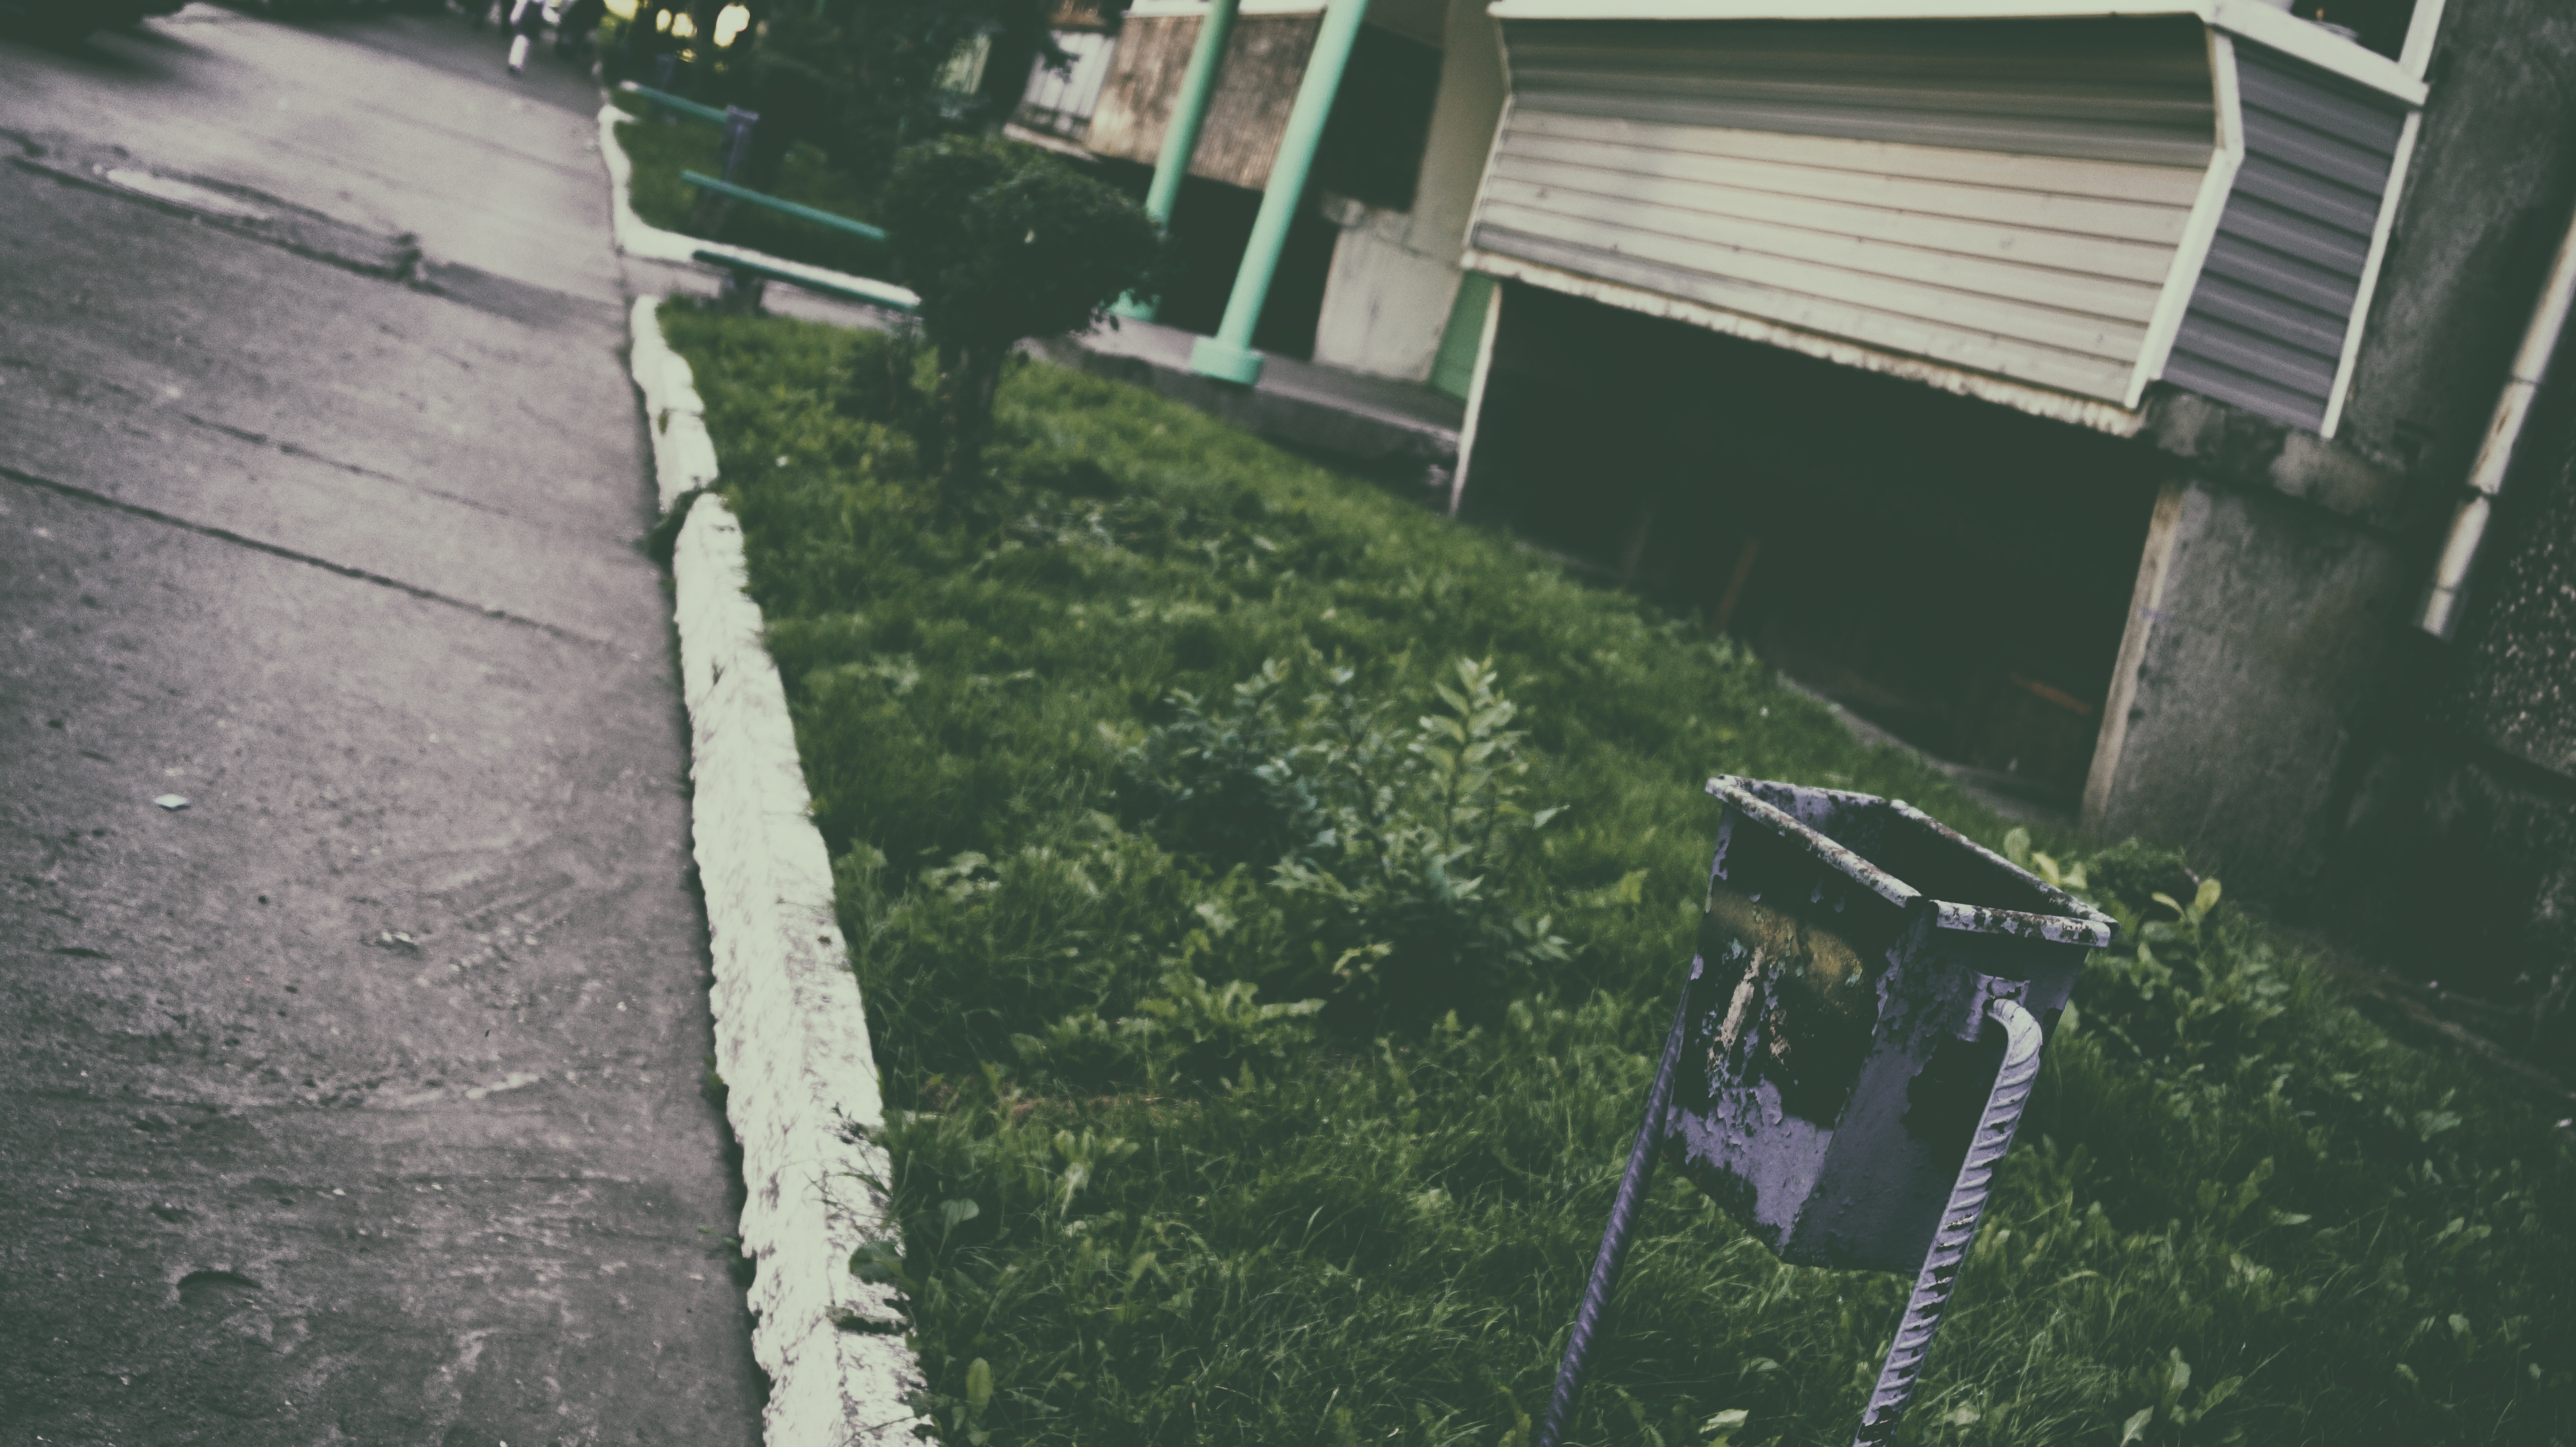
road, roof, wall, asphalt, suburb, waterway, infrastructure, residential area